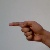
The image shows a hand gesture representing the letter 'G' in Indian Sign Language.